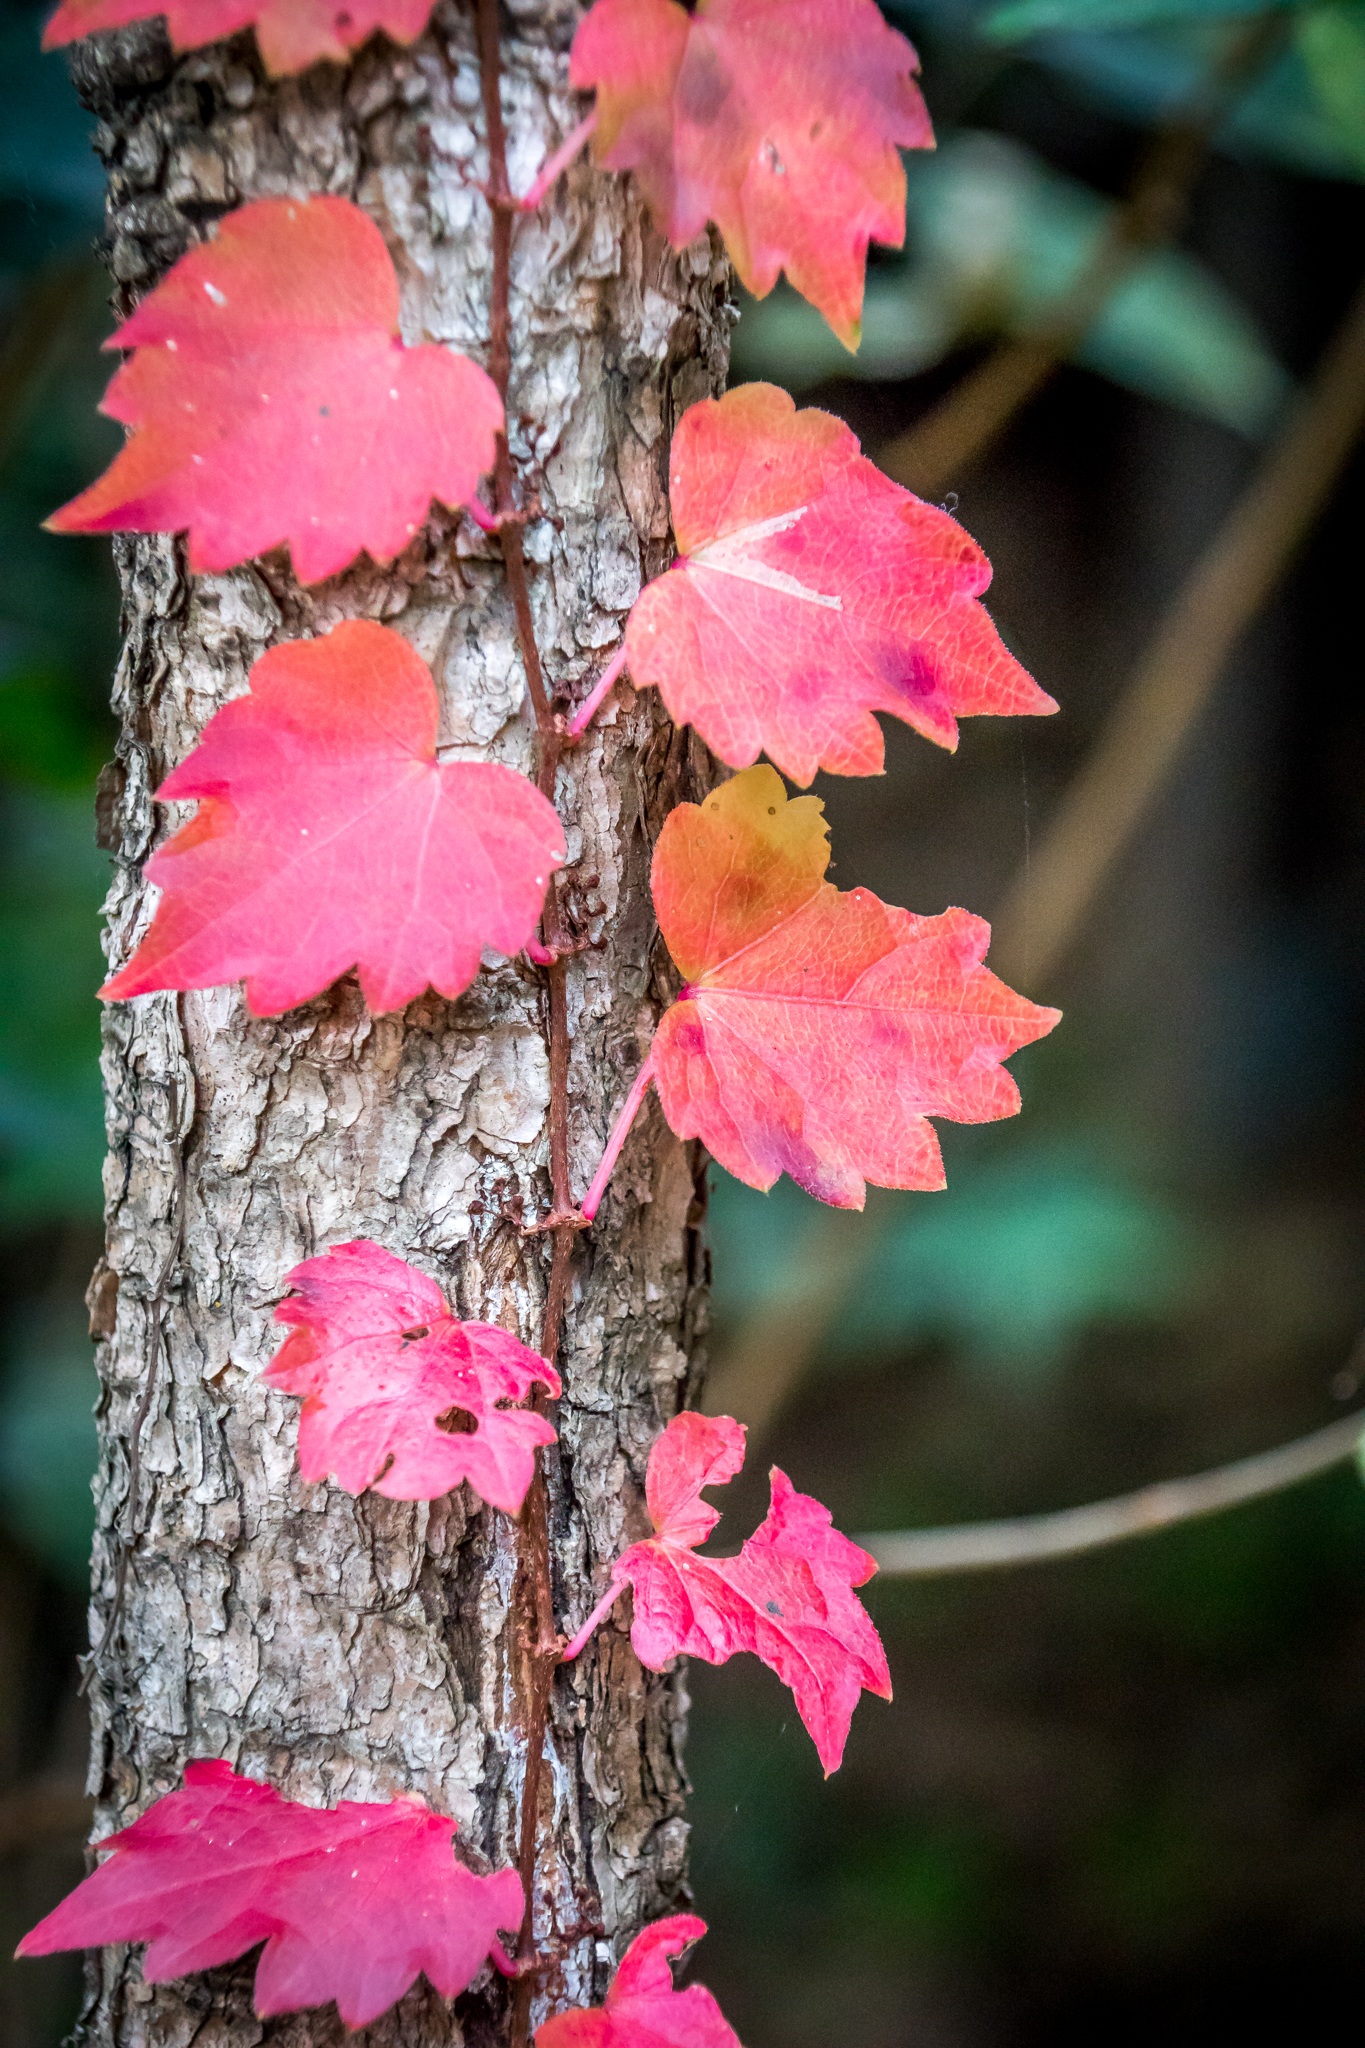
tree, branch, blossom, mountain, plant, leaf, flower, petal, red, autumn, contrast, botany, pink, flora, season, leaves, korea, shrub, autumn colors, autumn leaves, seoul, flowering plant, annual plant, woody plant, land plant